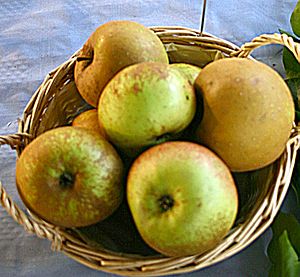
Belle de Boskoop
Belle de Boskoop
Belle de Boskoop er en æblesort, som stammer fra 1850'ernes Boskoop i Holland.